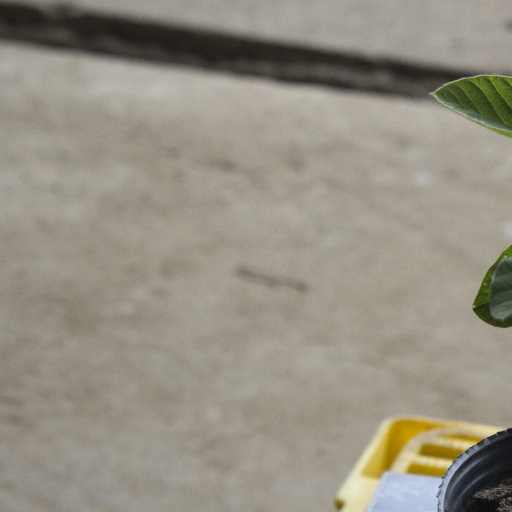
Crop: soybean